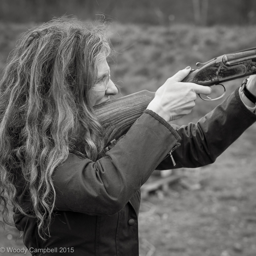
day of photograph every day for the rest of my life .